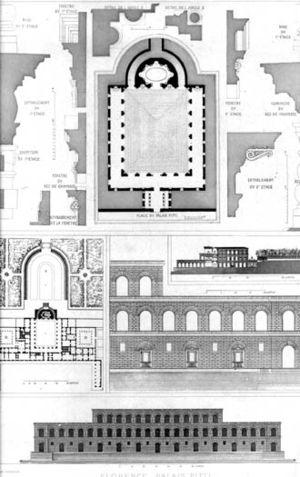
Le palais Pitti est un immense palais de style Renaissance situé à Florence, en Italie. Il a été érigé dans le quartier Oltrarno, non loin du Ponte Vecchio. Le cœur du palais actuel date de 1458 et était, à l’origine, la résidence de Luca Pitti, un ambitieux banquier florentin.